Sheryl Crow

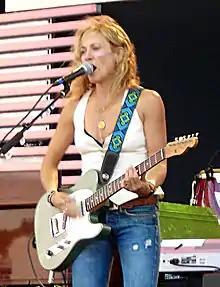
Crow at "Crossroads 2007"

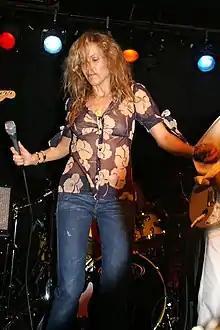
Crow in Memphis, Tennessee, on August 18, 2007

Her fifth studio album, "Wildflower", was released in September 2005. Although the album debuted at No. 2 on the "Billboard" charts, it received mixed reviews and was not as commercially successful as her previous albums. In December 2005, the album was nominated for a Grammy Award for Best Pop Vocal Album, while Crow was nominated for a Best Female Pop Vocal Performance Grammy for the first single "Good Is Good" at the 48th Grammy Awards. However, she ultimately lost in both categories to Kelly Clarkson. The album got a new boost in 2006 when the second single was announced as "Always on Your Side", re-recorded with British musician Sting and sent off to radio, where it was quickly embraced on Adult Top 40. The collaboration with Sting resulted in a Grammy nomination for Best Pop Collaboration With Vocals at the 49th Grammy Awards. As of January 2008, "Wildflower" has sold 949,000 units in the United States.